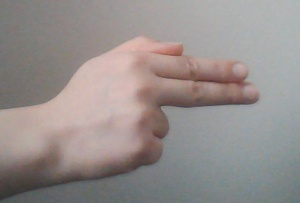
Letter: ghain